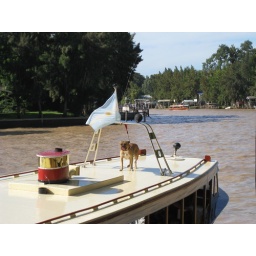
dog riding on our boat in El Tigre, Argentina